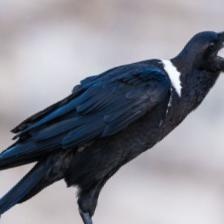
Species: WHITE NECKED RAVEN
Scientific name: CORVUS ALBICOLLIS